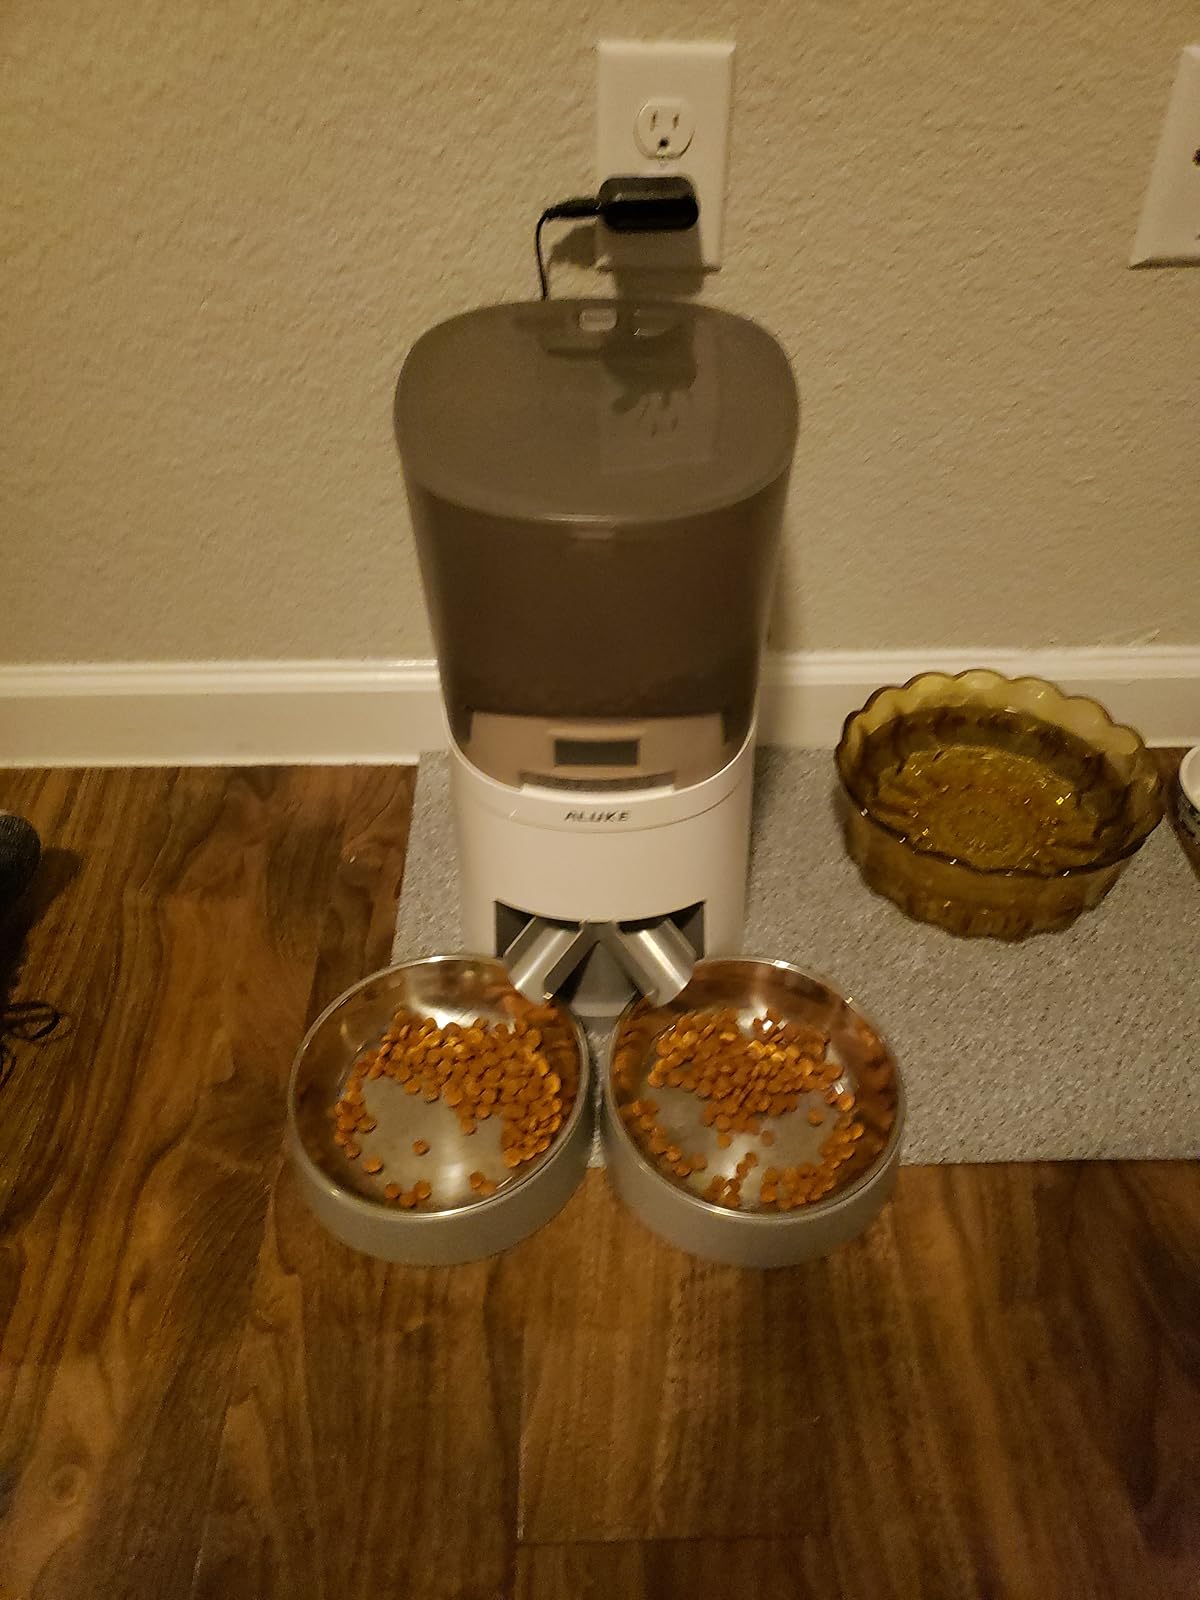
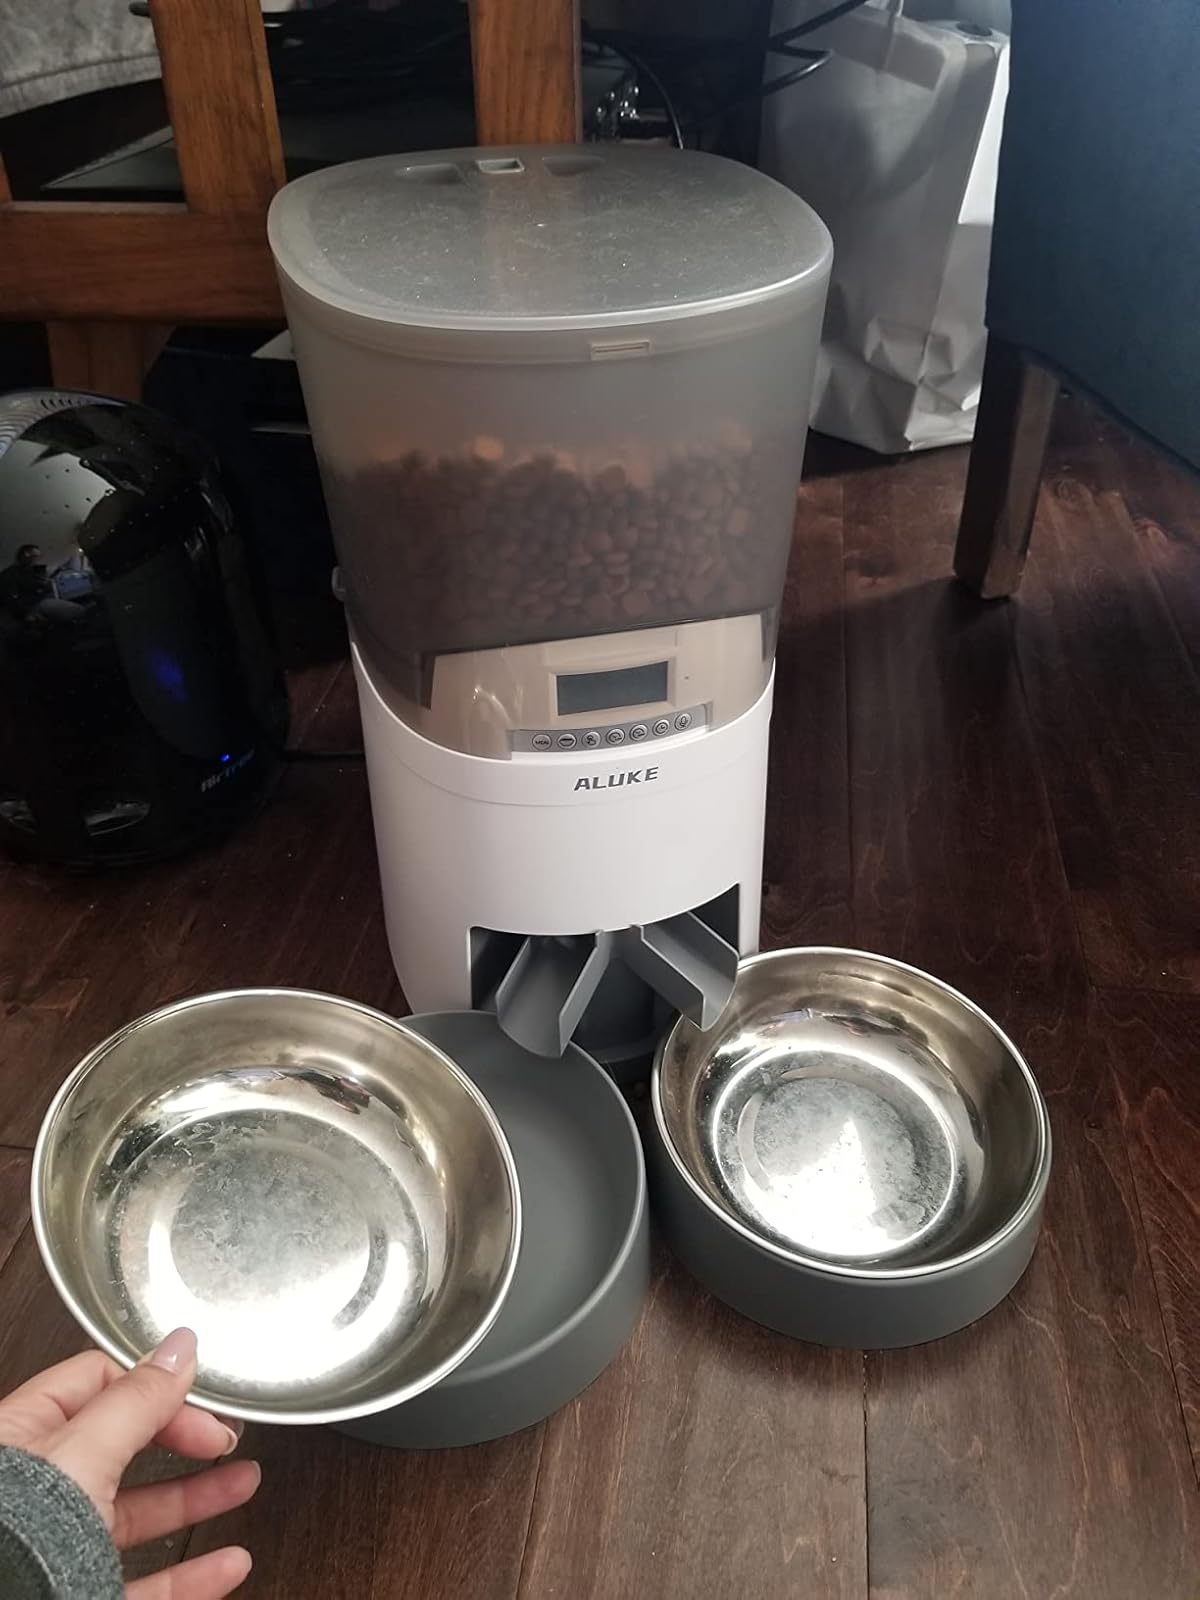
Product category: items_feeder
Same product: yes